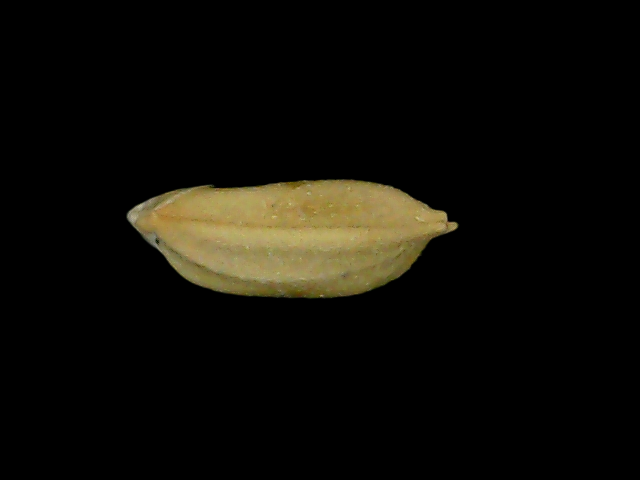
Rice variety: Bd76